Bronislava Nijinska

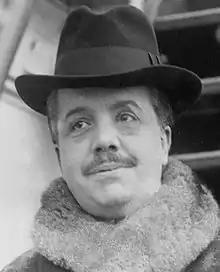
Sergei Diaghilev

As his pupil she became the first person to know and be influenced by his radically new ideas regarding dance and his desire to substitute a rigorously stylized form of movement for the classical ballet tradition.